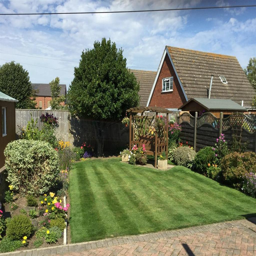
image of 22 : the gardens